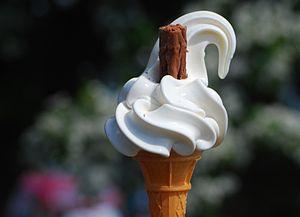
La glace à la vanille ou crème glacée à la vanille est une crème glacée aromatisée à la vanille, une des saveurs de base les plus populaires et rependues avec le chocolat.